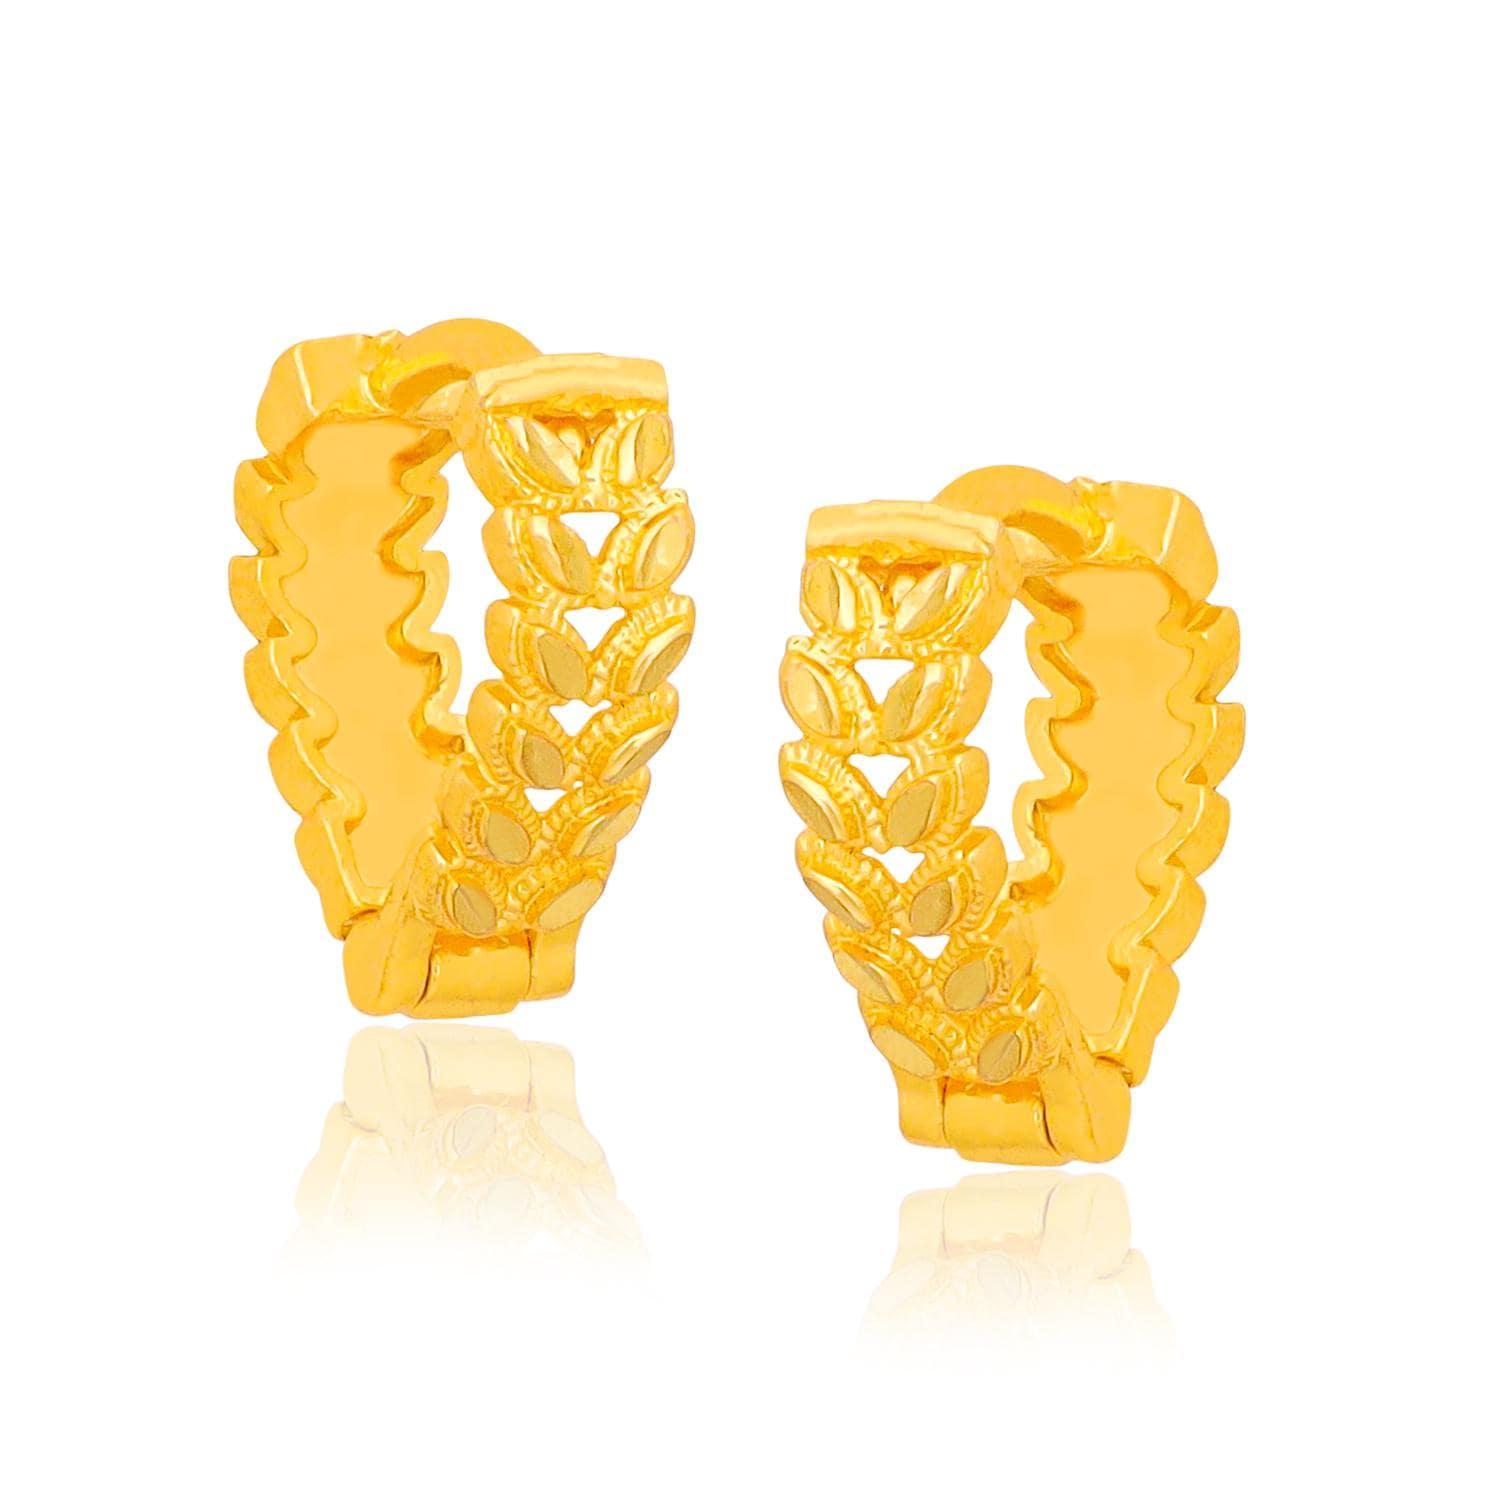
arch fashion Traditional Gold Platted Clip-on Bali Earrings Collection ERG2123
Type: Earrings
Brand: arch fashion
Price: Rs. 188
TRADITIONAL ROUND SOUTH SCREW BACK GOLD N MICRON PLATED STUD, LOOK LIKE REAL IN WEARING, GIVE CHARM TO U R BEAUTIFUL PERSONALITY, LIGHT IN WEIGHT. BEST STUD TO WEAR IN ALL FUNCTIONS. TRADITIONAL ROUND SOUTH SCREW BACK GOLD N MICRON PLATED STUD, LOOK LIKE REAL IN WEARING, GIVE CHARM TO U R BEAUTIFUL PERSONALITY, LIGHT IN WEIGHT. BEST STUD TO WEAR IN ALL FUNCTIONS.